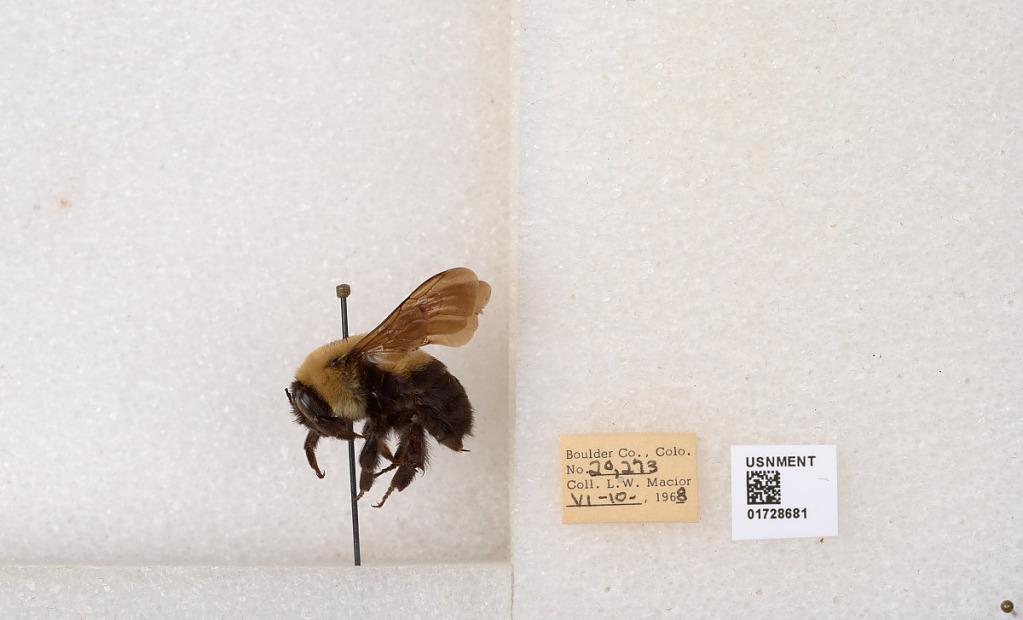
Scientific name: Bombus (Separatobombus) griseocollis (De Geer)
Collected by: L. Macior
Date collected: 1968-6-10
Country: United States
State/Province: Colorado
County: Boulder
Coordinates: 40.0925, -105.358